Don Boll

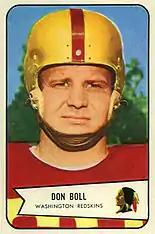
Boll on a 1954 Bowman football card

Donald Elroy Boll (July 16, 1927 – December 29, 2001) was an American professional football offensive lineman in the National Football League (NFL) for the Washington Redskins and New York Giants. He played college football at the University of Nebraska and was selected in the fourth round of the 1953 NFL draft.